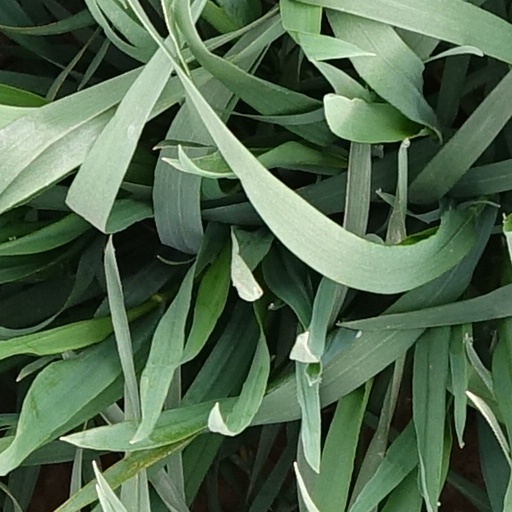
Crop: wheat